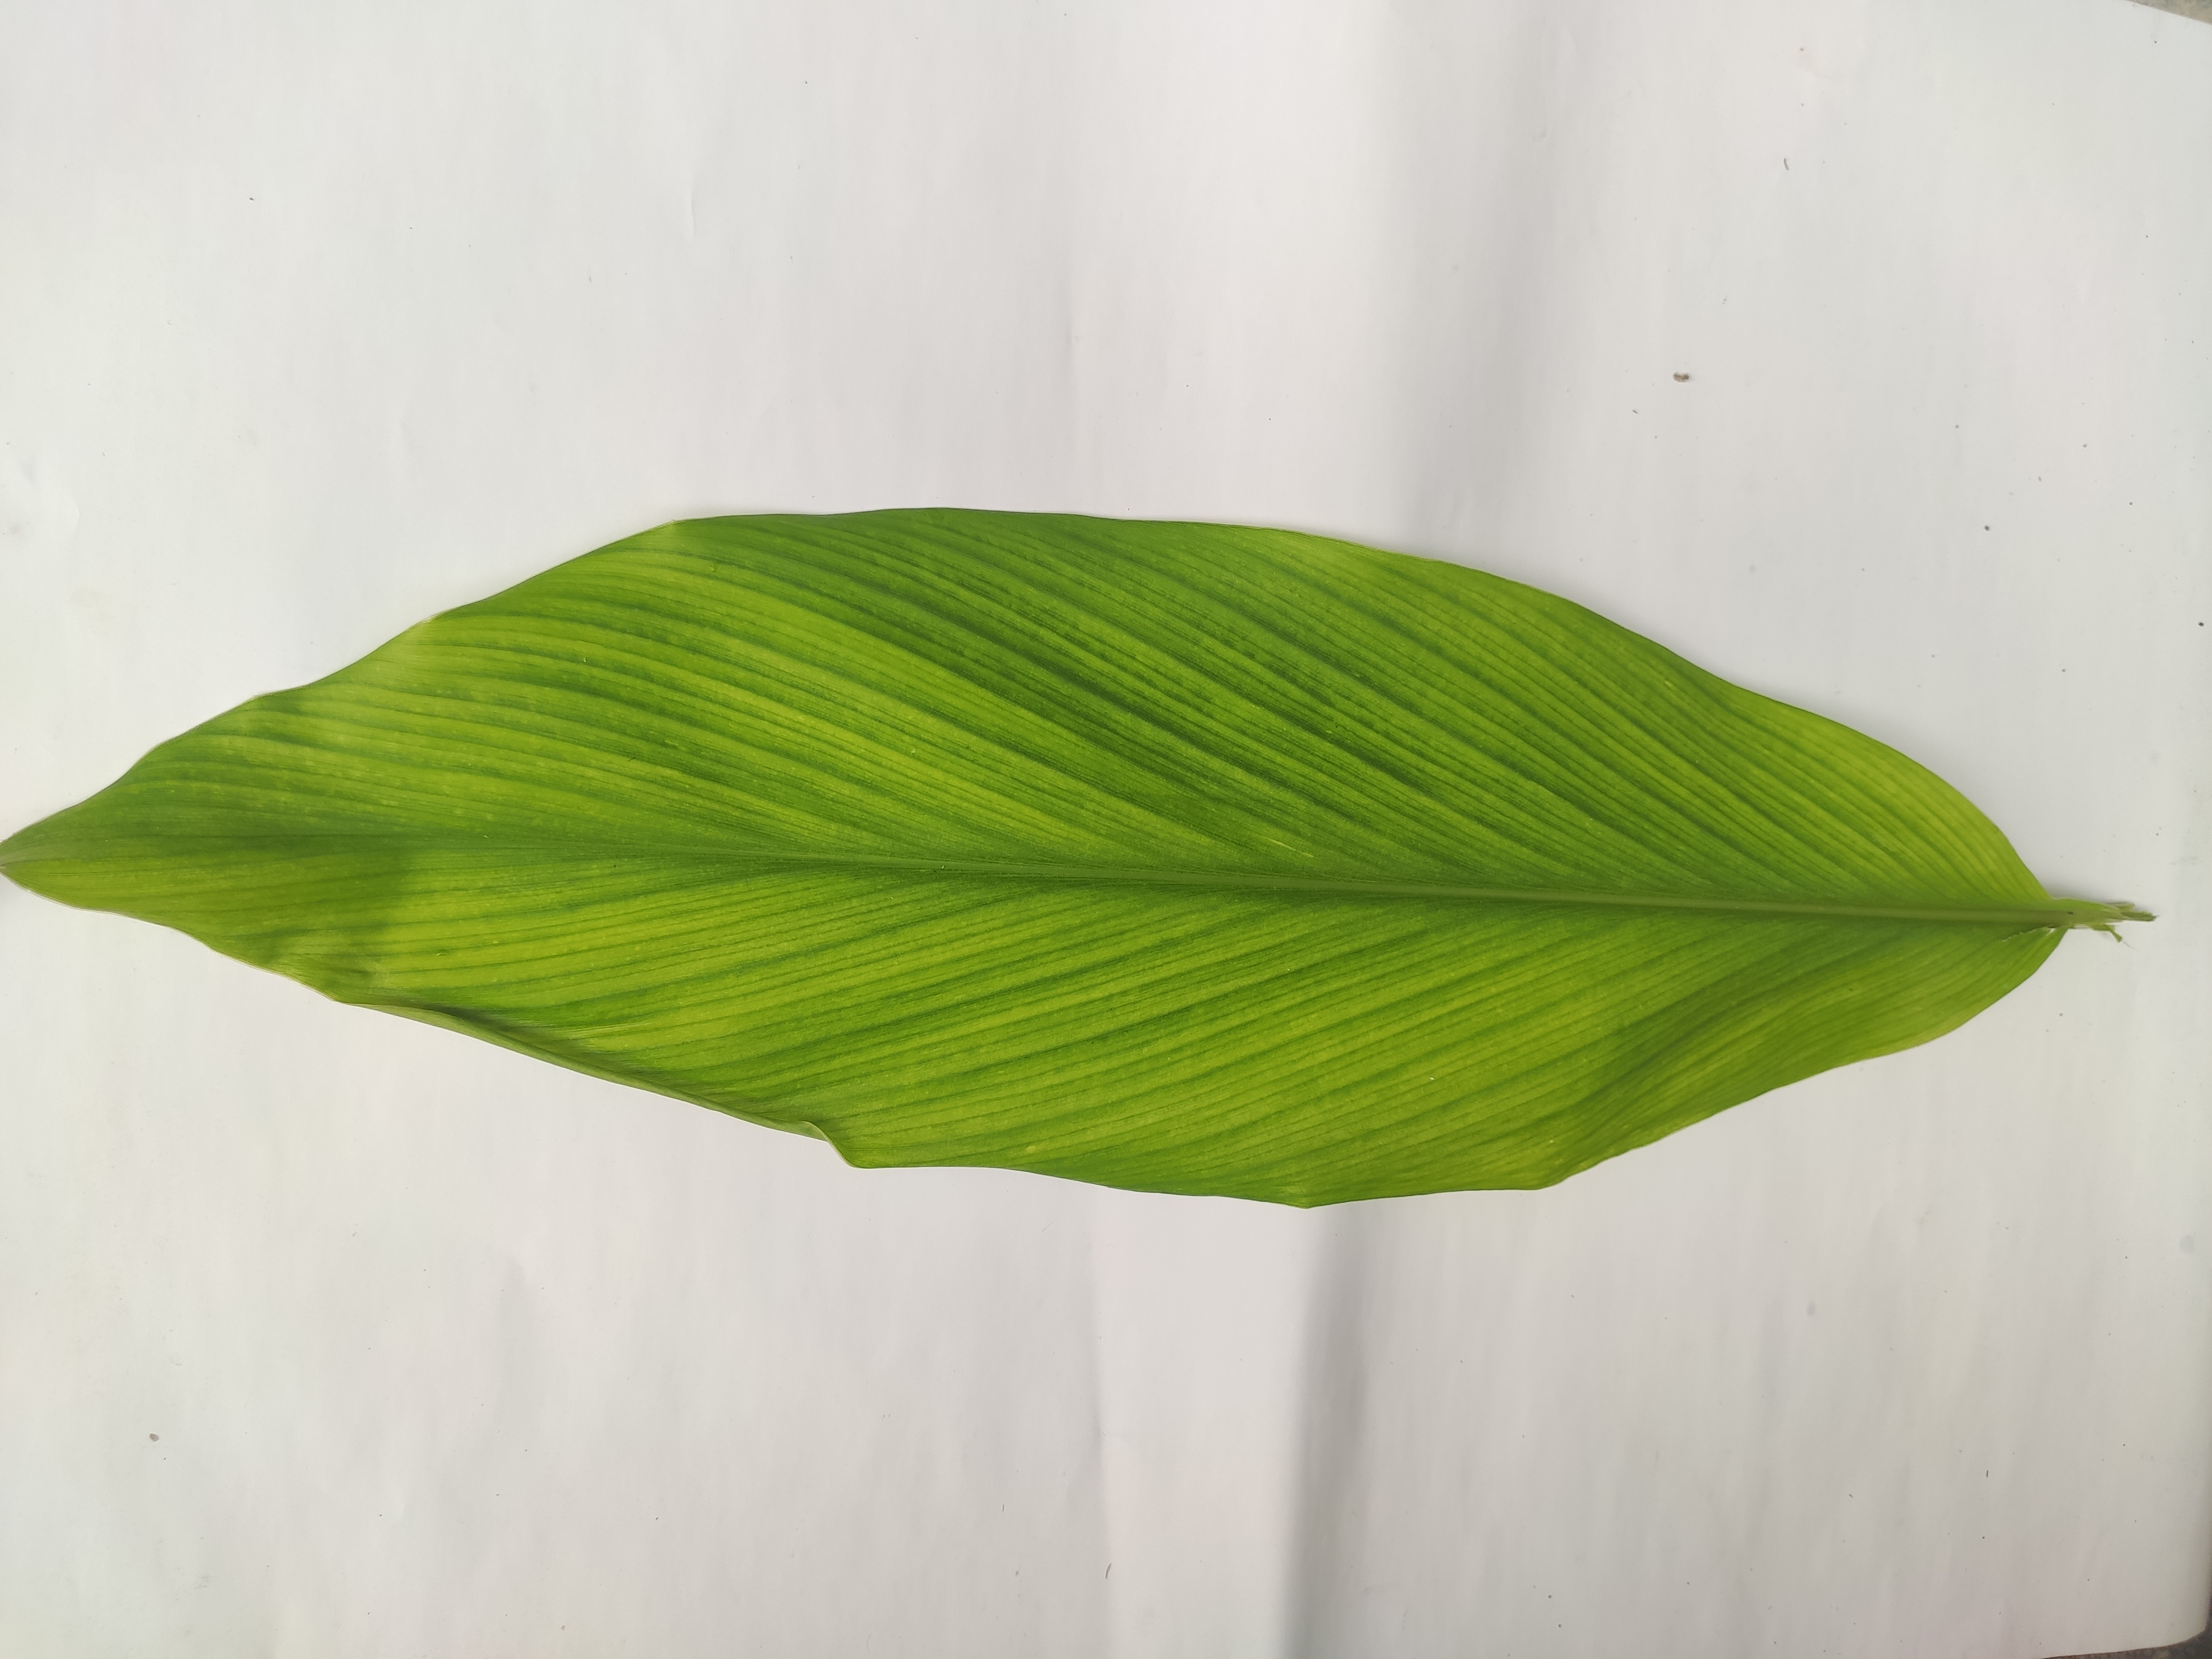
Label: Healthy_Leaf